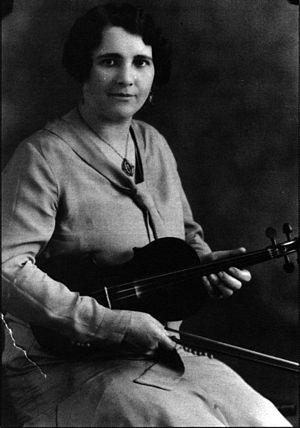
Mary Rose Anna Travers, dite La Bolduc, est une auteure-compositrice-interprète québécoise née le 4 juin 1894 à Newport en Gaspésie et morte le 20 février 1941 à Montréal. Musicienne autodidacte, considérée comme la première « chansonnière » du Québec, elle a connu un succès phénoménal auprès du public québécois et la consécration par le biais du disque.